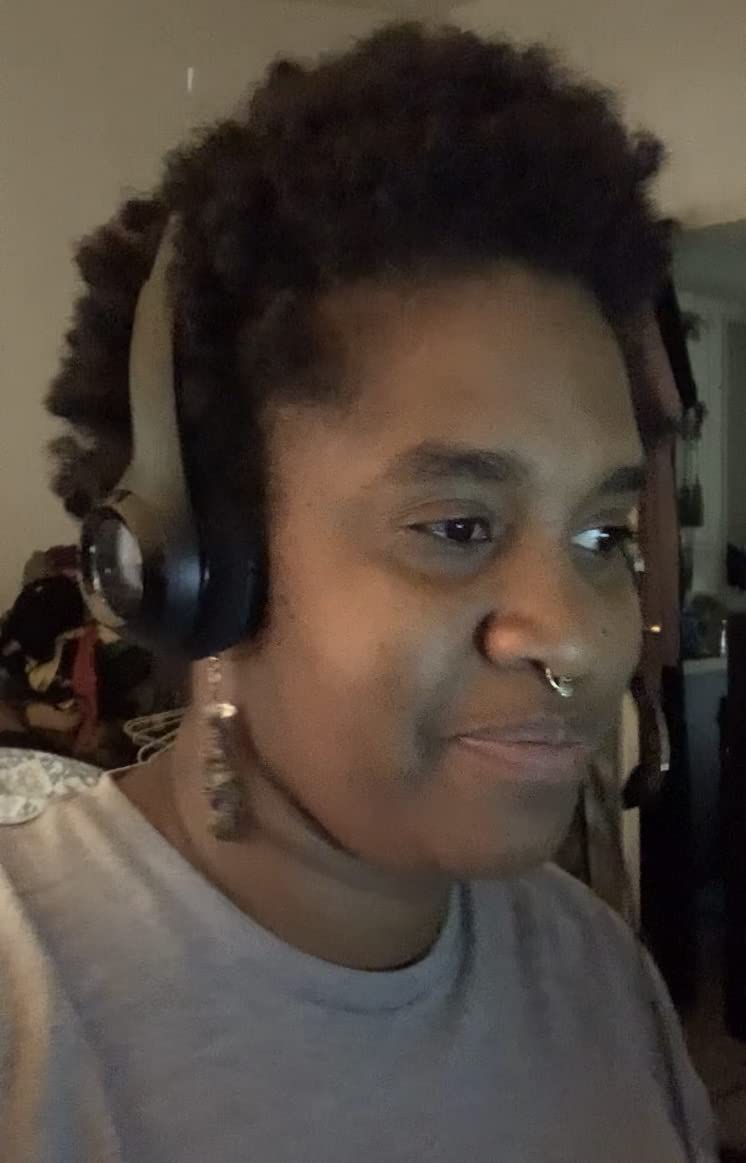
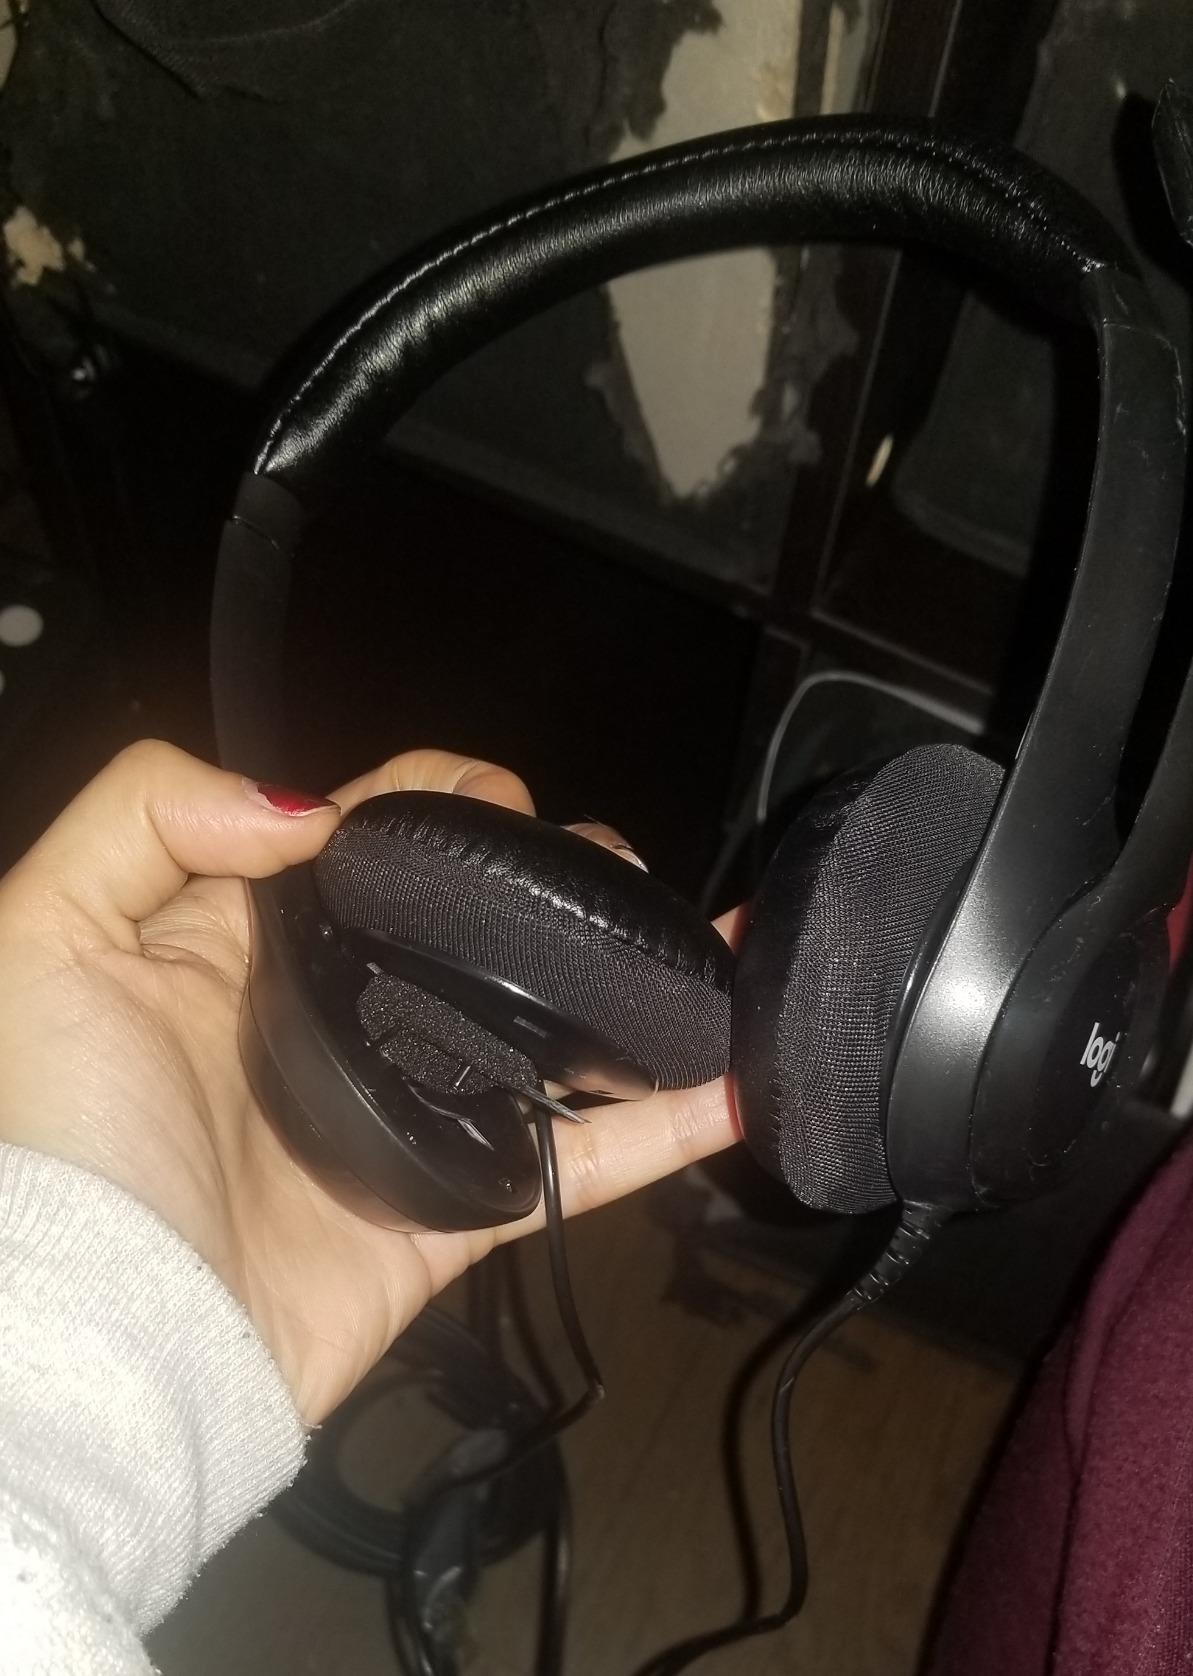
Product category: headphones
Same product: yes